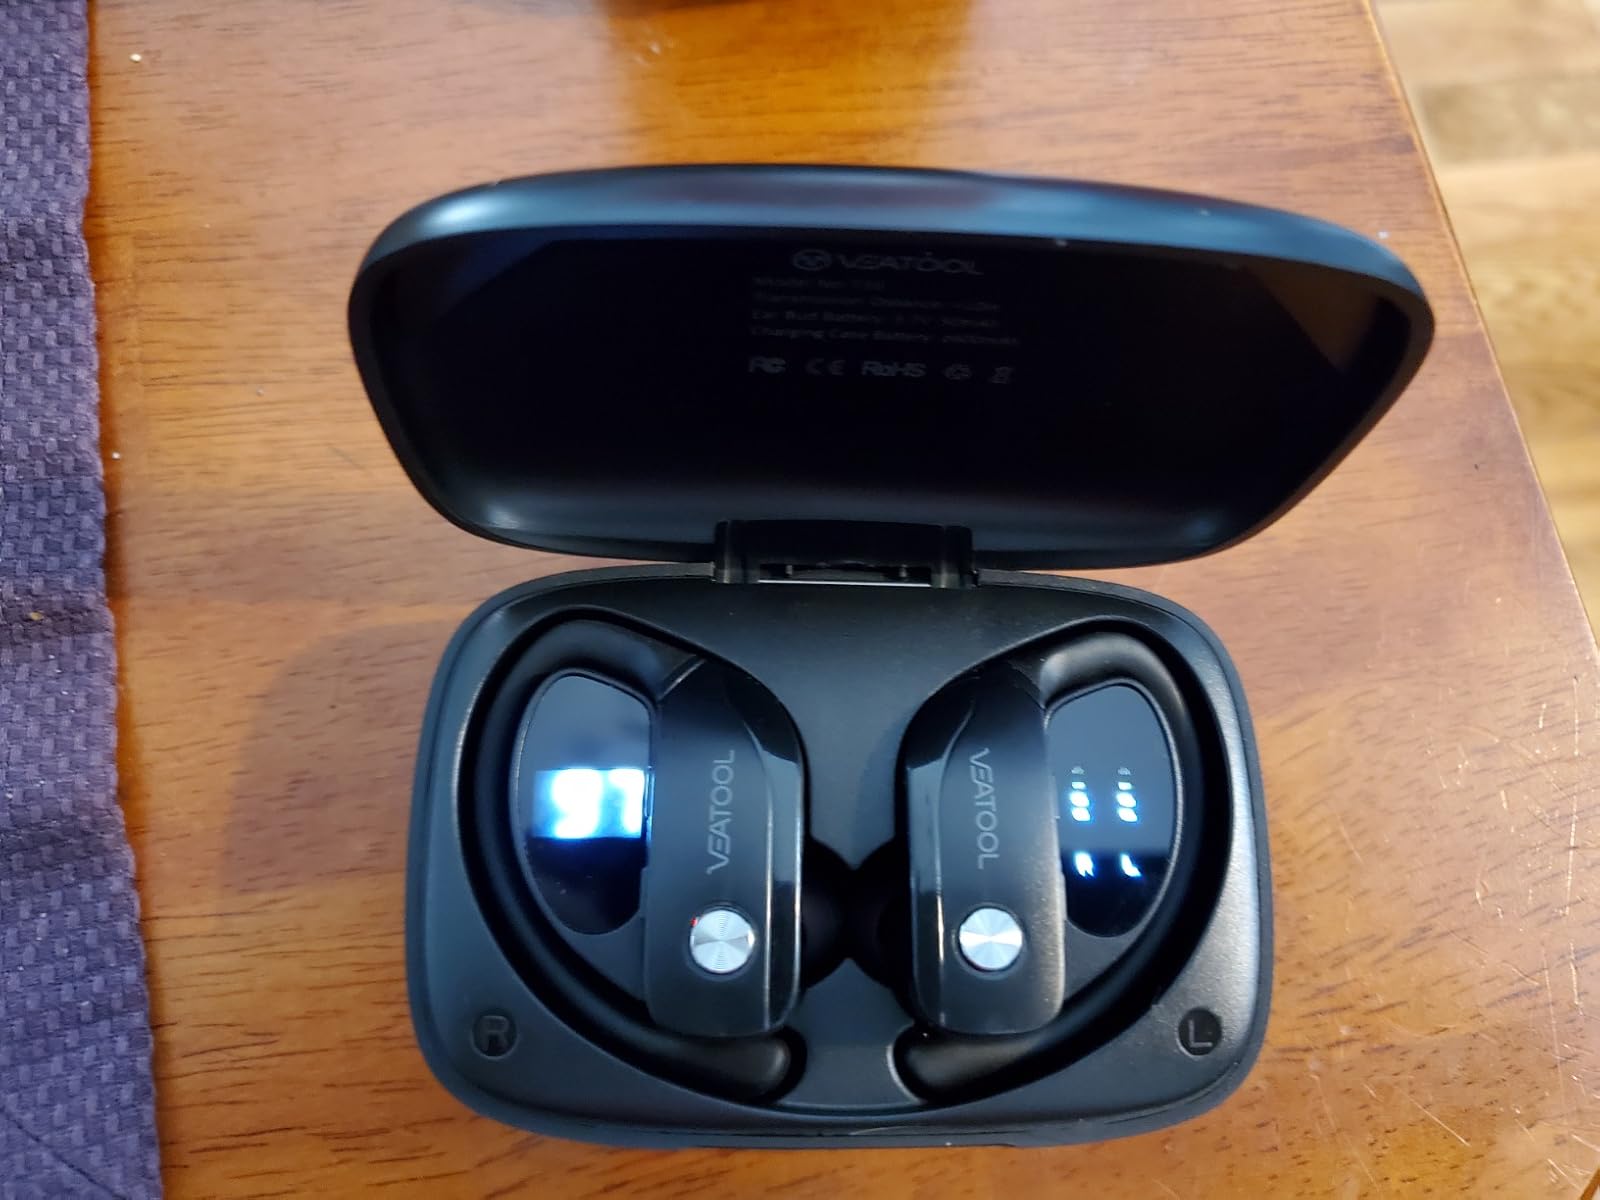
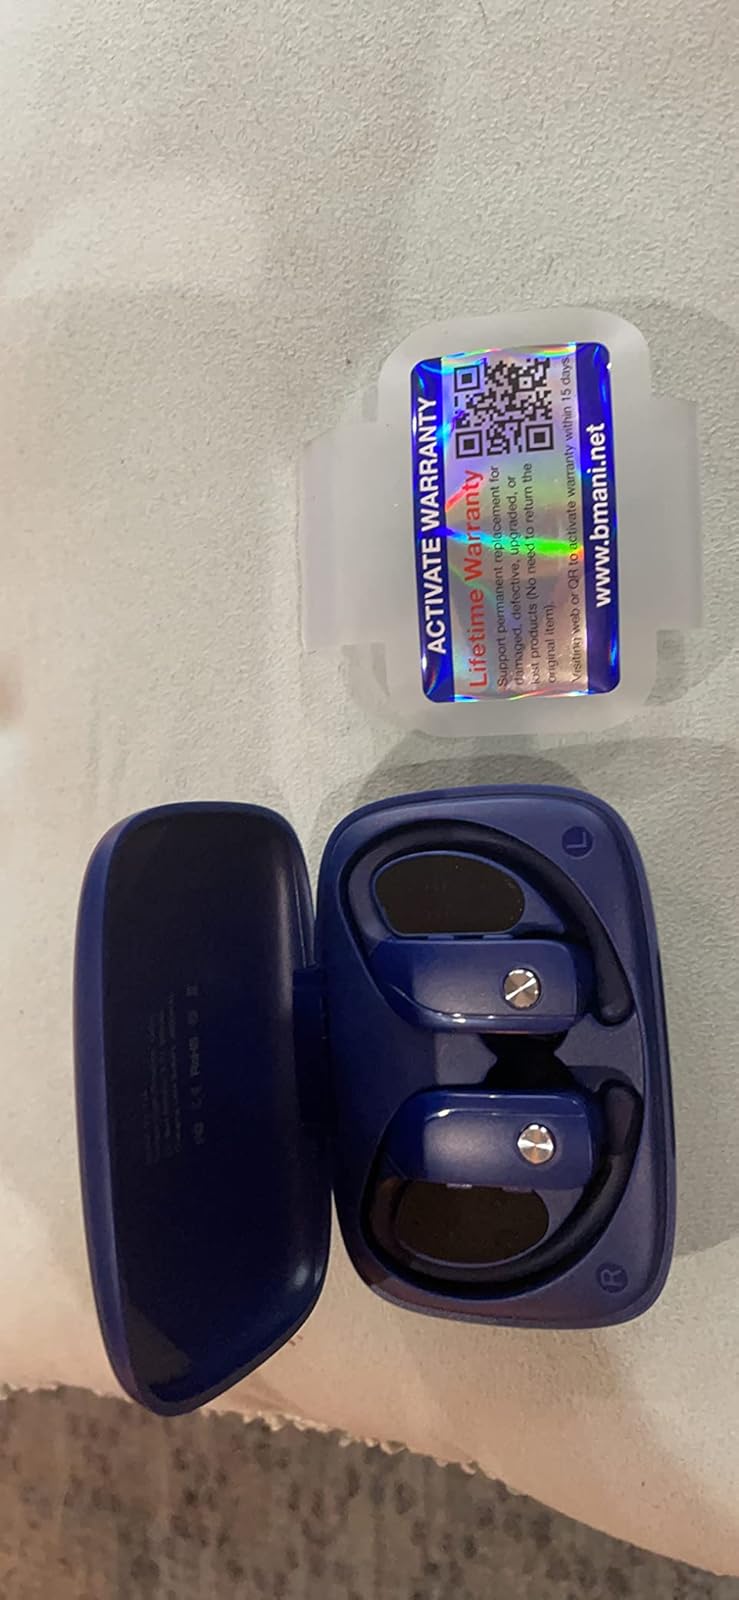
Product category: earbuds
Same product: no